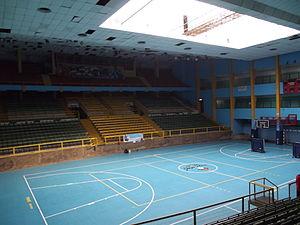
Le stade Víctor Jara, ancien stade Chili, est un complexe sportif situé à Santiago, au Chili.